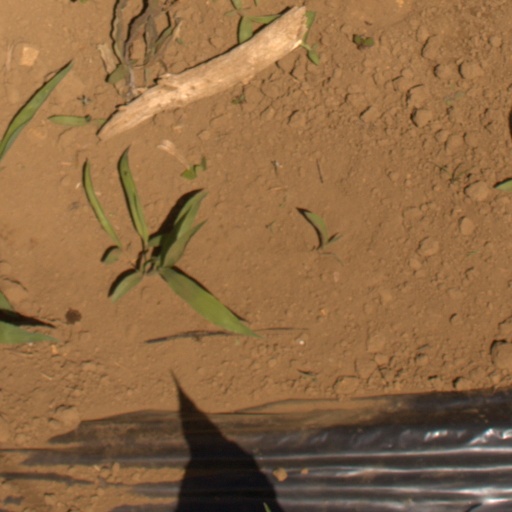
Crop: Jerusalem artichoke